House of Soviets (Kaliningrad)

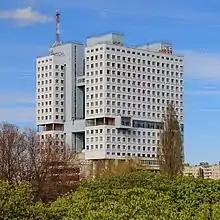
After 2005 paint job

Königsberg Castle was severely damaged during the bombing of Königsberg in World War II. The city came under the control of the USSR after the war and the Soviet authorities decided against preserving the castle ruins. What remained of the castle was blown up and cleared away between 1967 and 1969.